Monarchy of Saint Lucia

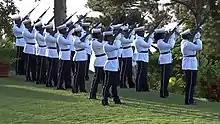
The Royal Saint Lucia Police Force fire a 96-gun salute at Government House, Castries, following the death of Elizabeth II, Queen of Saint Lucia

Within the Commonwealth realms, the monarch is deemed the fount of honour. Similarly, the monarch, as Sovereign of Saint Lucia, confers awards and honours in Saint Lucia in his name. Most of them are often awarded on the advice of "His Majesty's Saint Lucia Ministers".